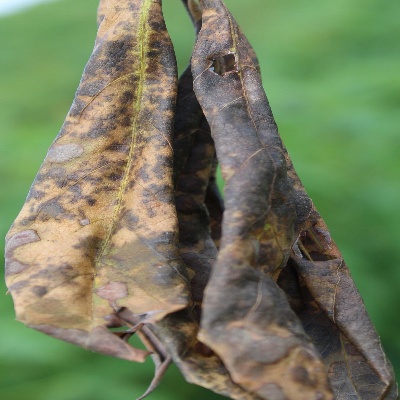
Crop: Cassava
Condition: bacterial blight